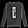
Label: Pullover